East Bound and Down

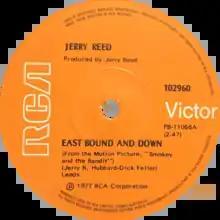
Side A of the Australian single

"East Bound and Down" is a song written by Jerry Reed and Deena Kaye Rose, and recorded by Reed for the soundtrack for the film "Smokey and the Bandit". The song features Reed on the lead vocal, and vocalist Gordon Stoker of the Jordanaires on the harmony vocal. It was released in August 1977 as a single on RCA Records. The song's lyrics tell the basic plot line of the movie (leaving out the runaway bride element) of making a 28-hour round-trip run from Atlanta, Georgia, to Texarkana, Texas, and back to illegally transport 400 cases of Coors beer for an after-race celebration.